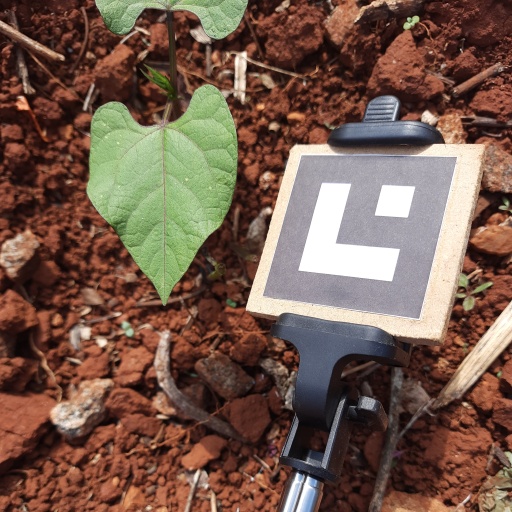
Observations: wavy surface, no eating holes, under sunlight